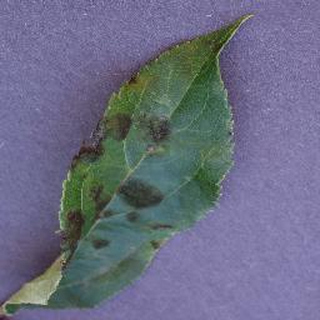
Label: apple_apple_scab